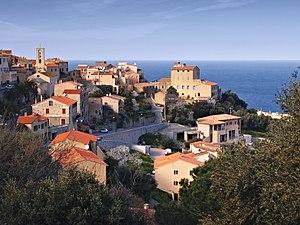
Monticello est une commune française située dans la circonscription départementale de la Haute-Corse et le territoire de la collectivité de Corse. Le village appartient à la piève d'Aregno, en Balagne.